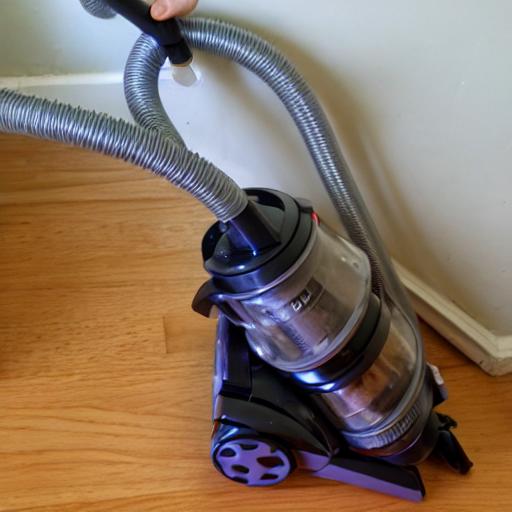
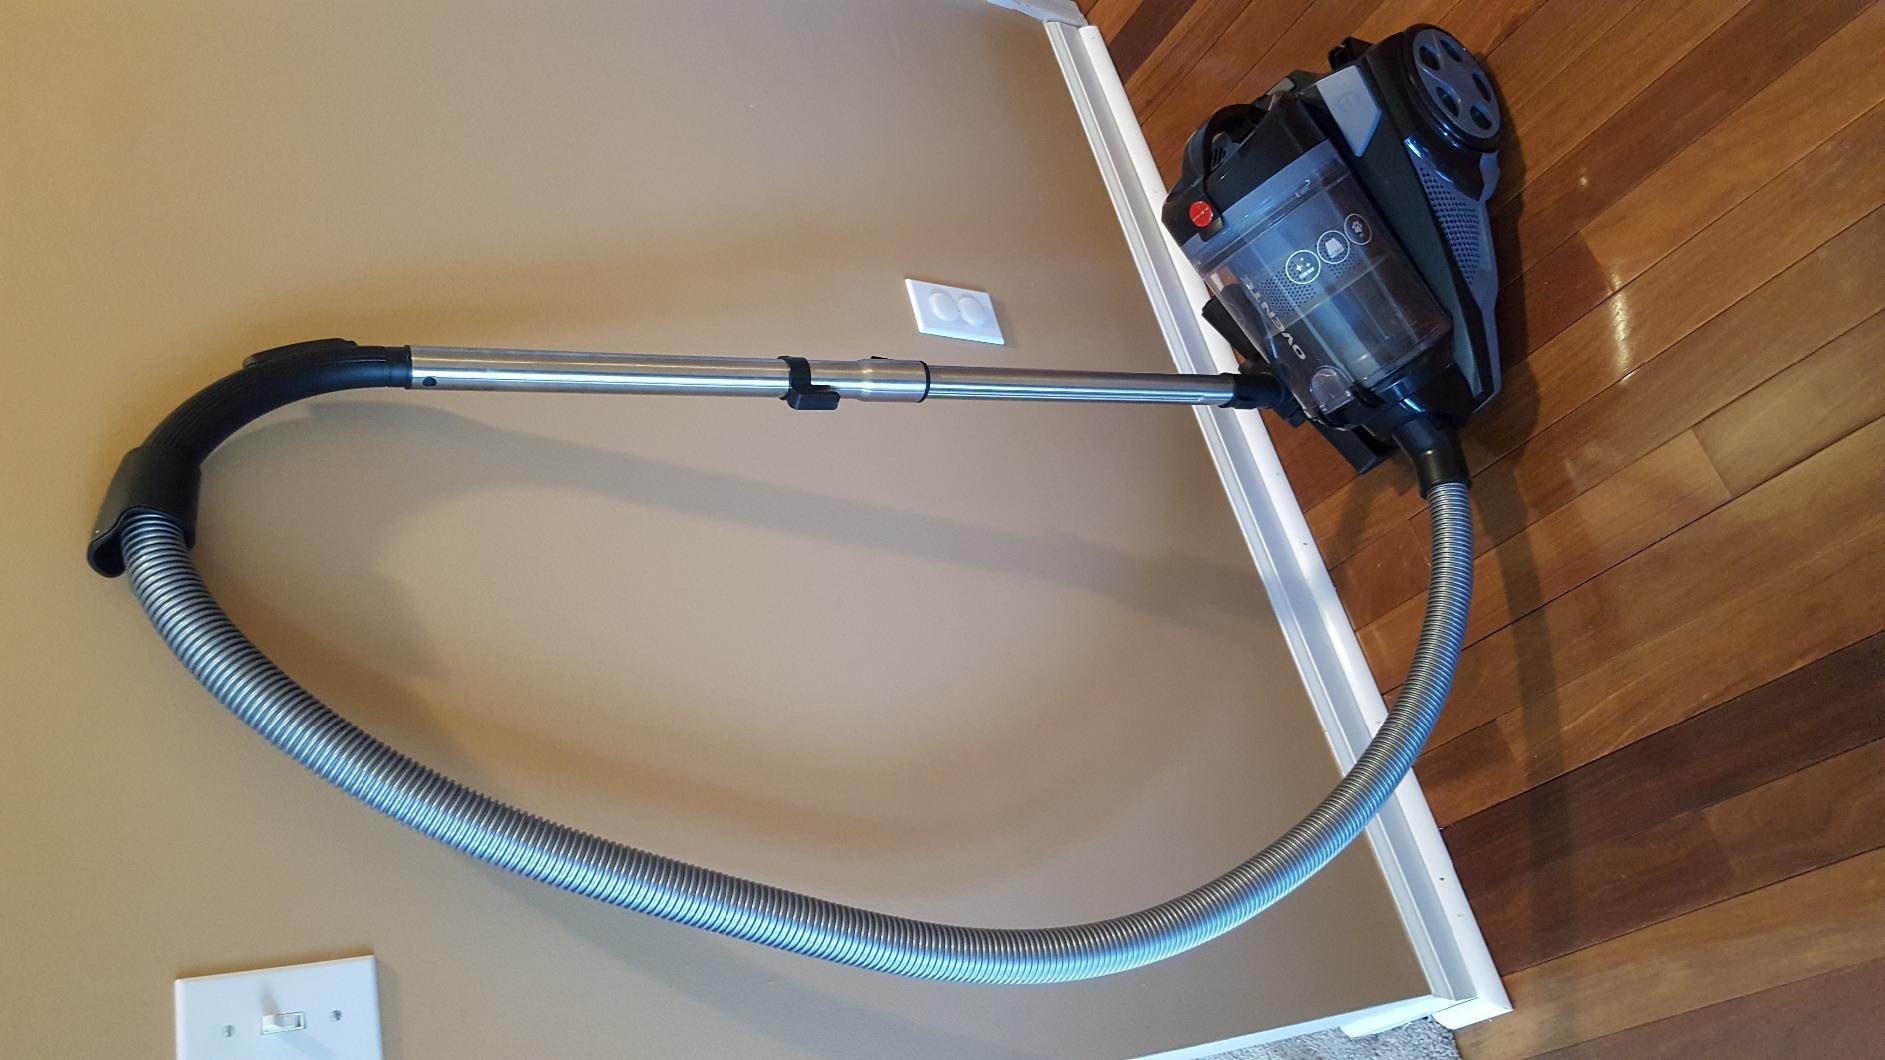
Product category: items_vacuum
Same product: no